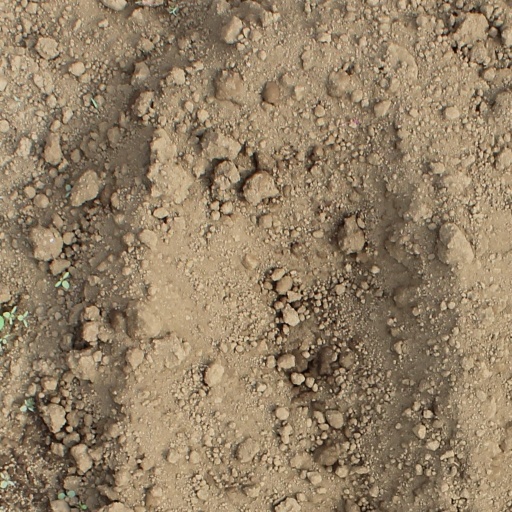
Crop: soybean